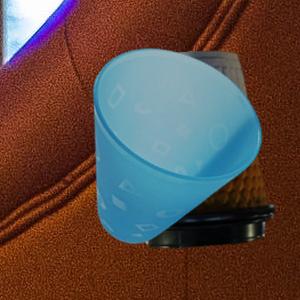
Label: cups